Sam Schreck

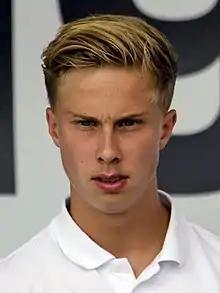
Schreck in 2018

Sam Francis Schreck (born 29 January 1999) is a German professional footballer who plays as a midfielder for club Arminia Bielefeld.